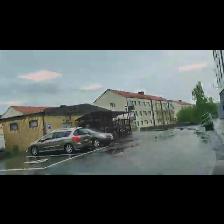
Label: NonHuman